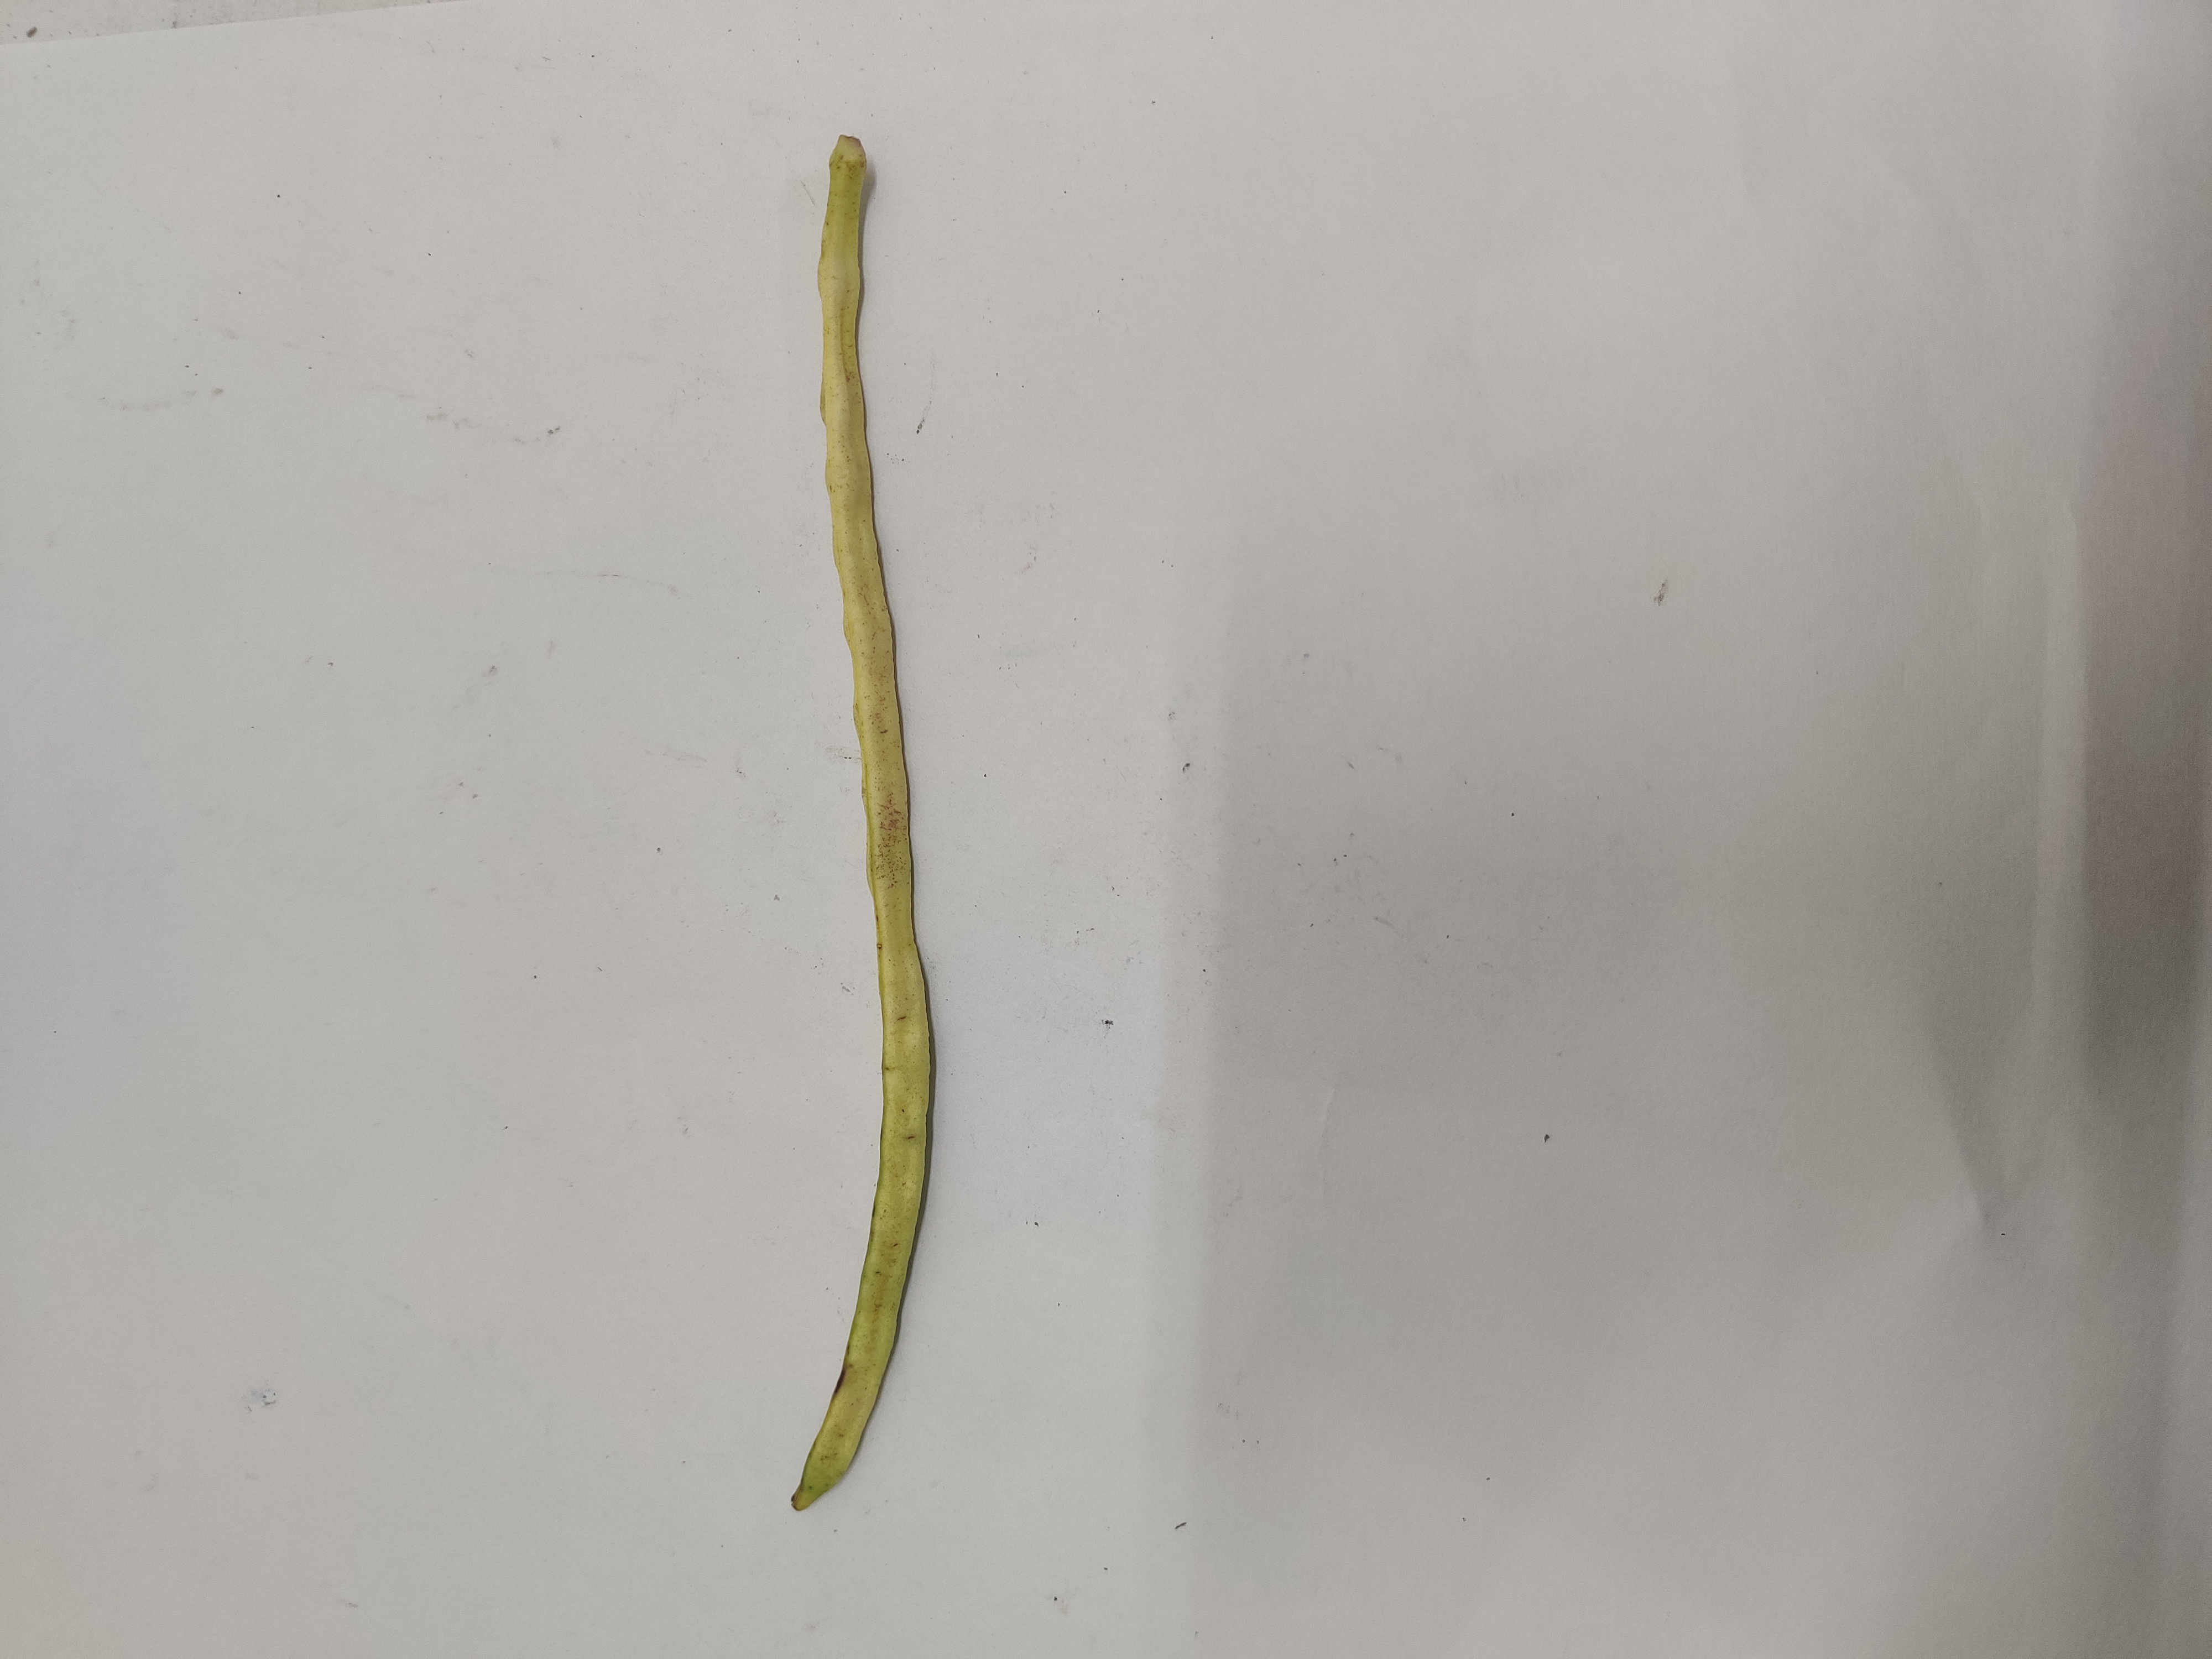
Crop: Cowpea
Condition: Severely Damaged